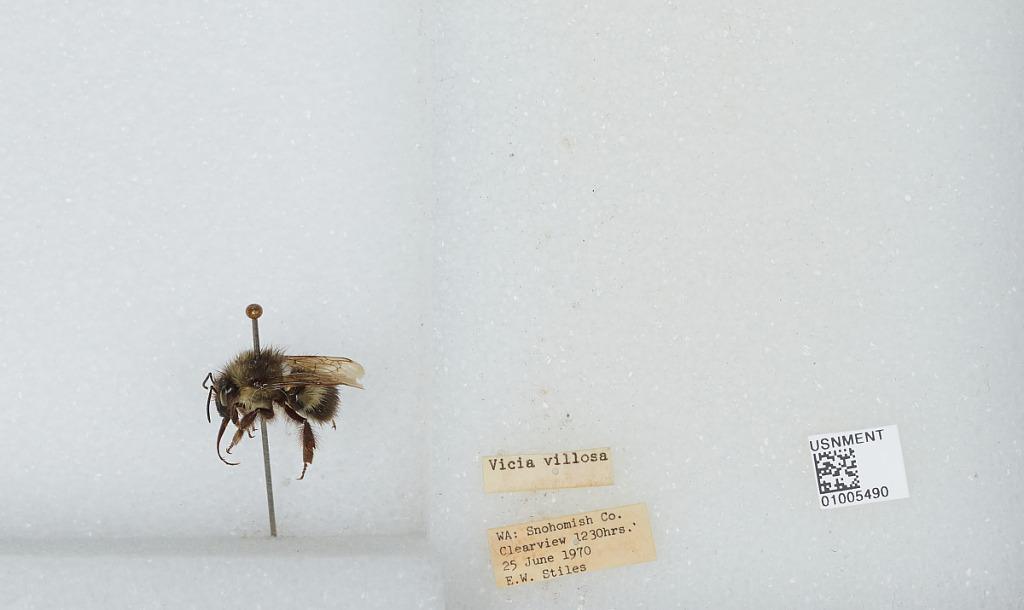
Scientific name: Bombus (Pyrobombus) flavifrons Cresson
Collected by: E. Stiles
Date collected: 1970-6-25
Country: United States
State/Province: Washington
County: Snohomish
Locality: Clearview
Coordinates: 47.8292, -122.145